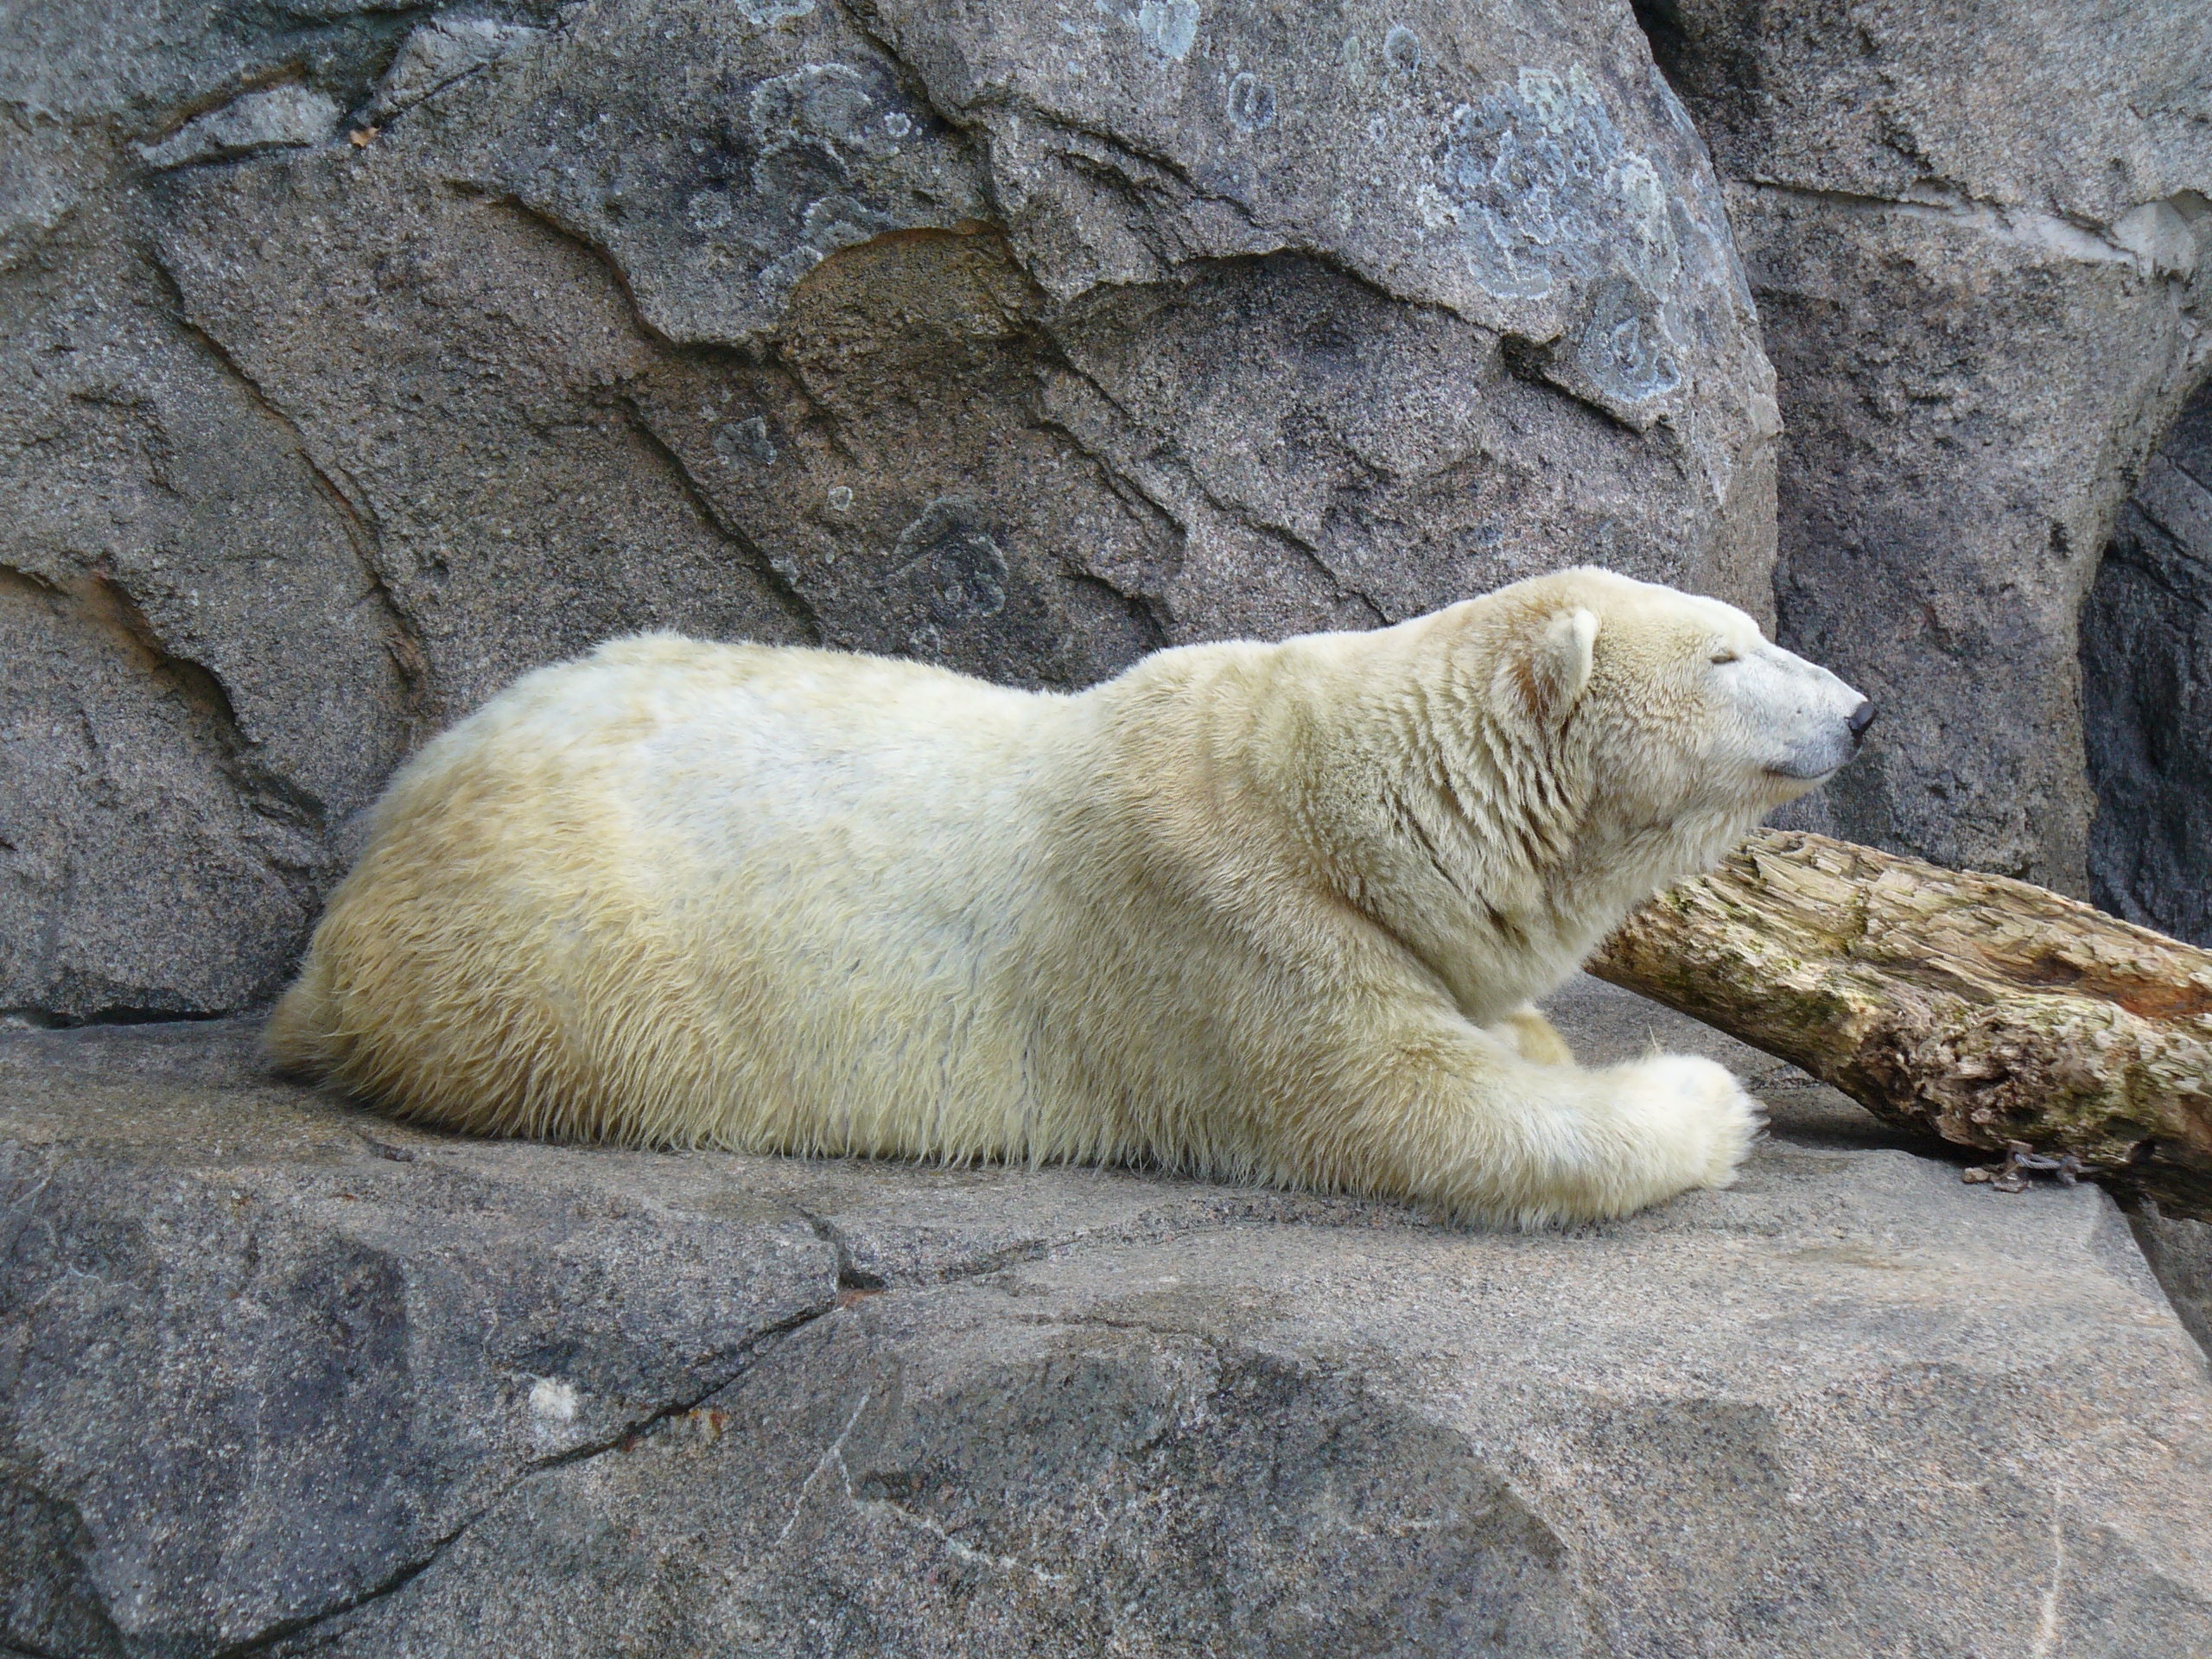
white, wet, animal, bear, wildlife, wild, zoo, mammal, predator, arctic, fauna, polar bear, polar, outdoors, endangered, vertebrate, big, carnivore, dog breed group